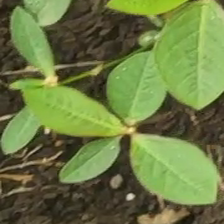
Weed species: Moti_dudhi(Euphorbia_geneculata_L)